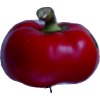
Label: red_pepper